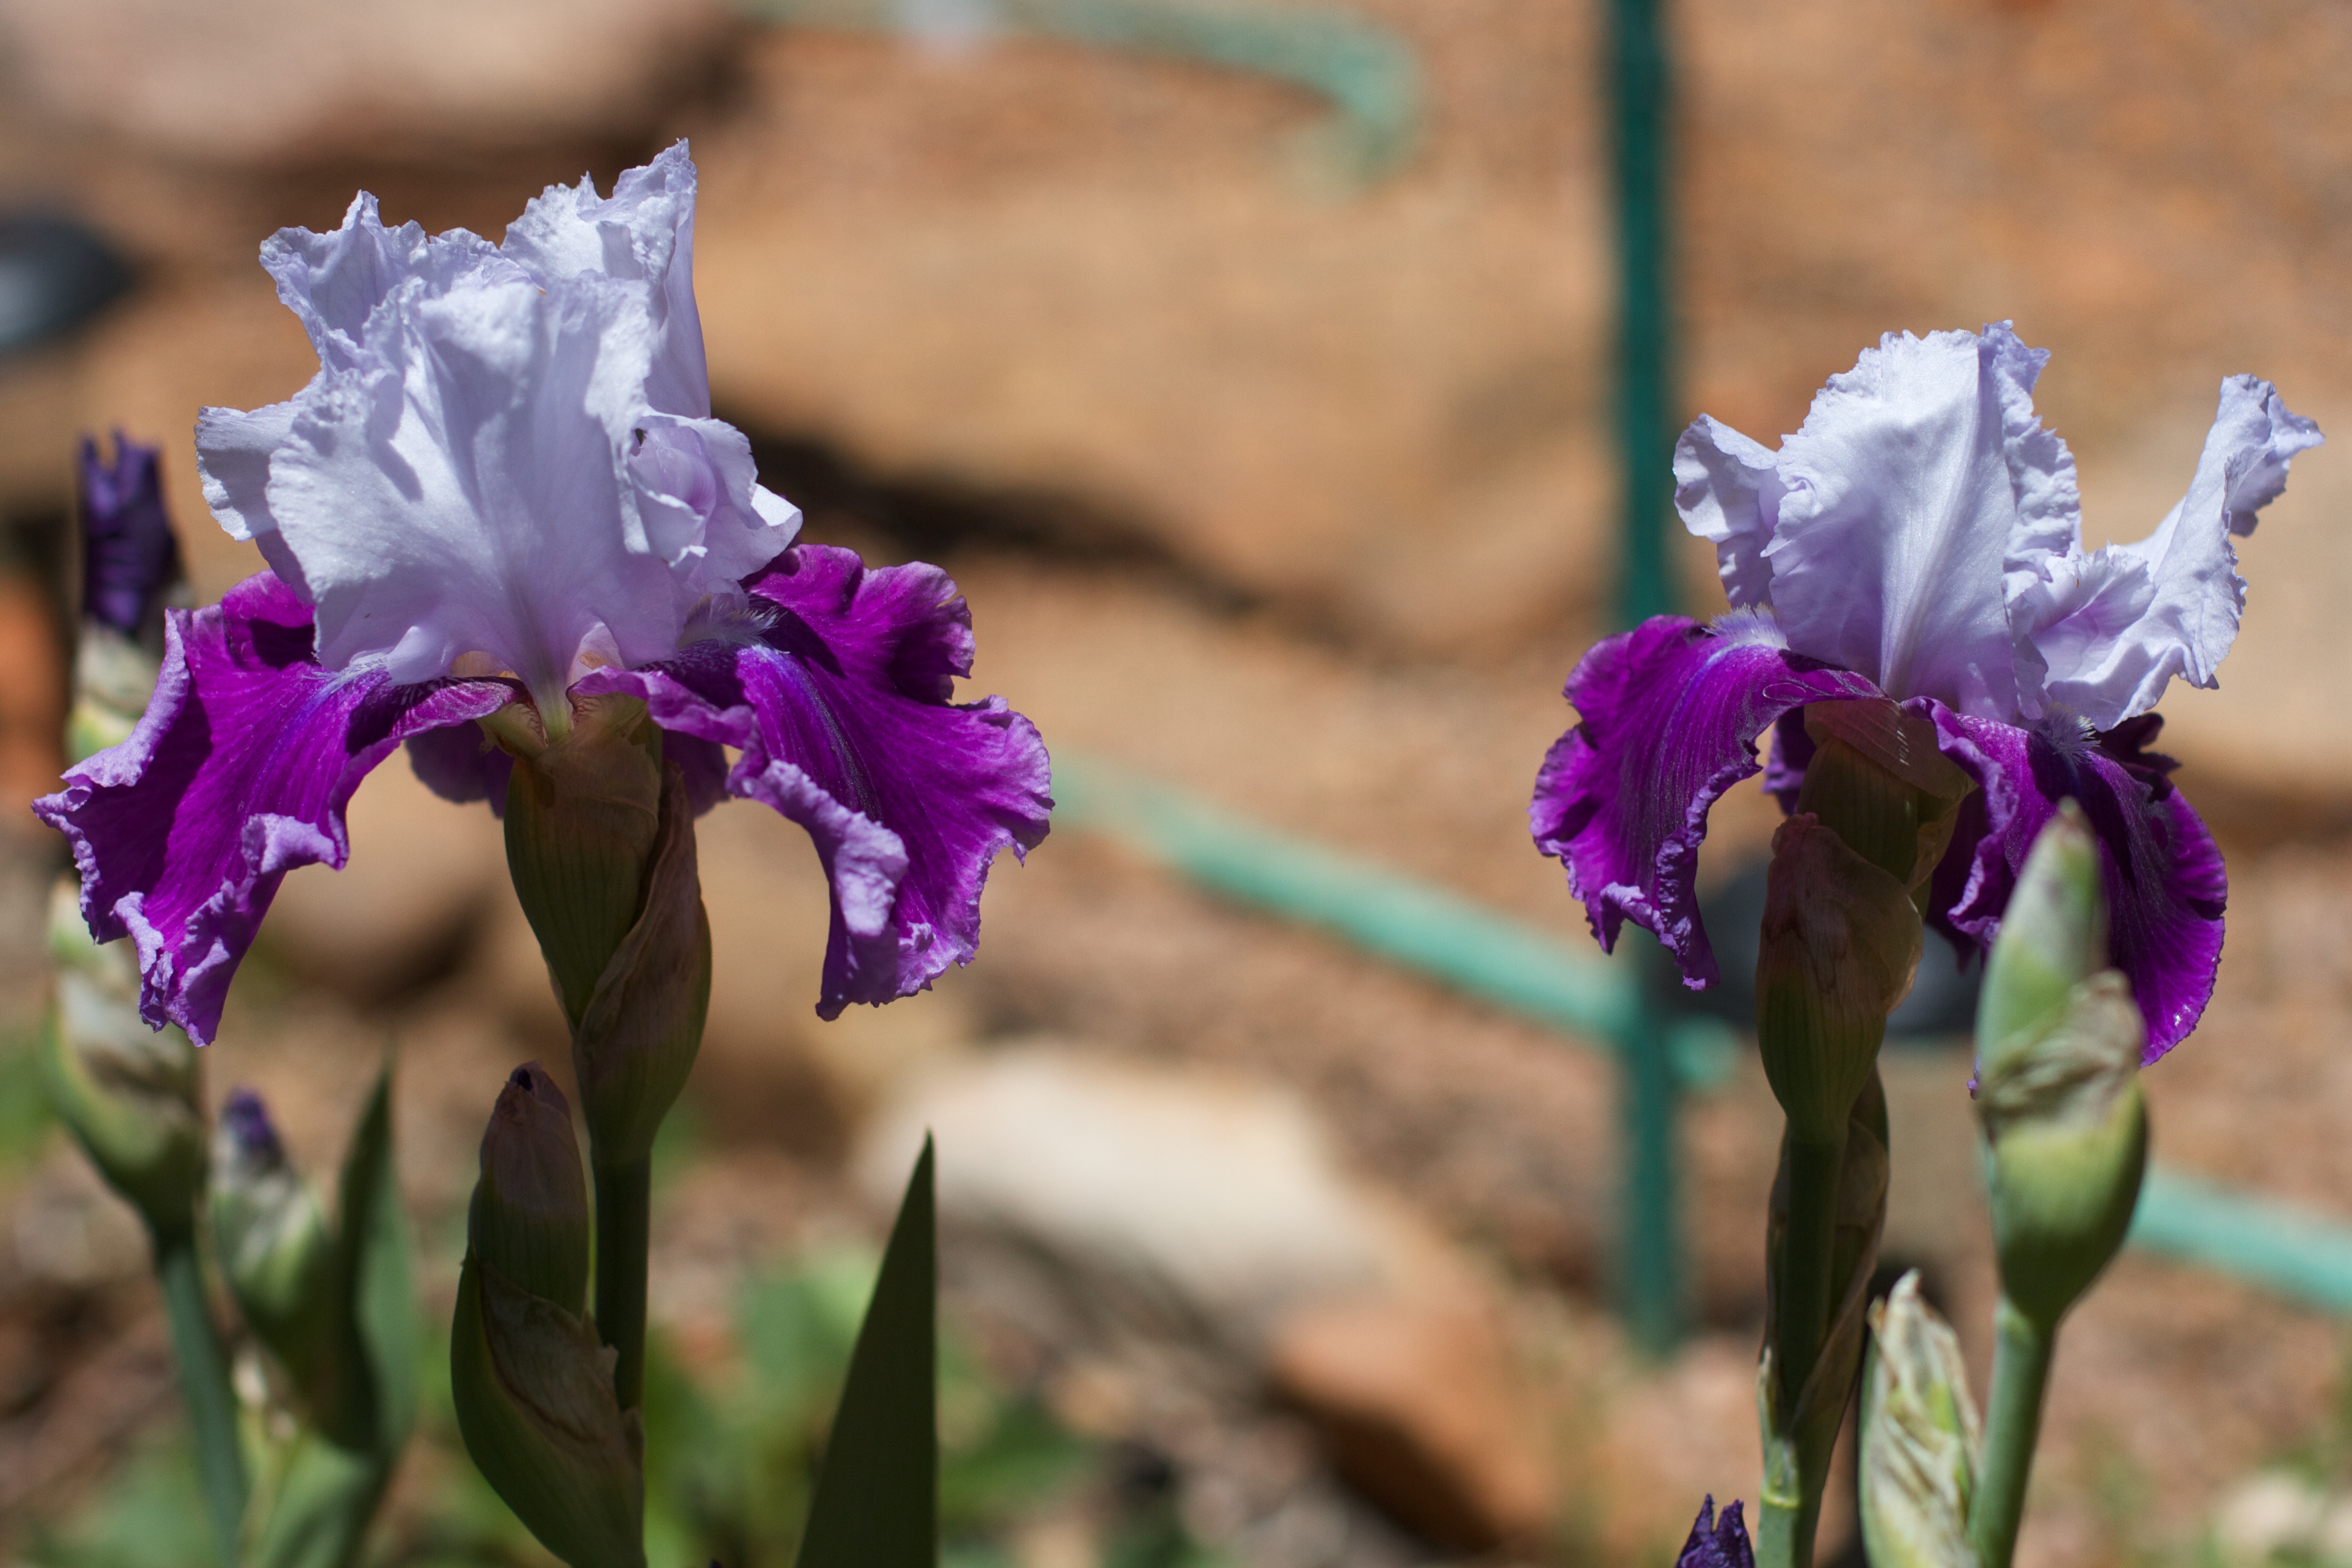
flower, flora, plant, iris, botany, land plant, eye, flowering plant, iris family, macro photography, blossom, spring, wildflower, cattleya, plant stem